Fergana Valley

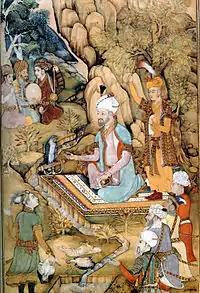
Babur, the Turco-Mongol founder of the Mughal dynasty, was a native of Andijan in the Fergana Valley.

The Samanid Empire, rising from the Arab Muslim conquest of Persia, pushed into what was then called Greater Khorasan, including Transoxiana and the Fergana Valley from the West. In 819, Ahmad ibn Asad—son of Asad ibn Saman—was granted authority over the city of Fergana by Caliph Al-Ma'mun's governor of Khorasan, Ghassan ibn 'Abbad, as a reward for his support against the rebel Rafi' ibn Laith. Following the death of his brother Nuh, who ruled in Samarkand, Ahmad and another brother Yahya were given rule over the city by Abdallah, the governor of Khurasan.